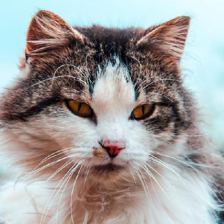
Label: animals